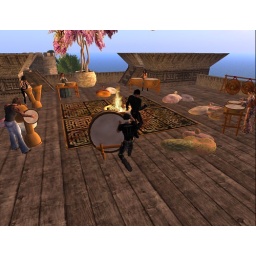
Impromptu party on the castle roof at Northfarthing in Second Life. The pirate dances for the drummers